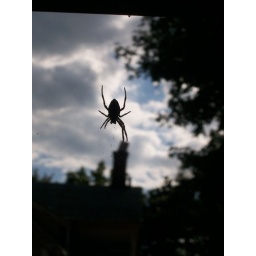
in my kitchen window